Thanksgiving (United States)

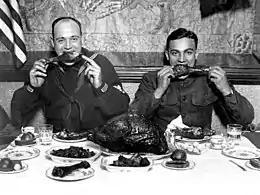
Servicemen eating a Thanksgiving dinner after the end of World WarI (1918)

William Bradford, in "Of Plymouth Plantation" wrote: